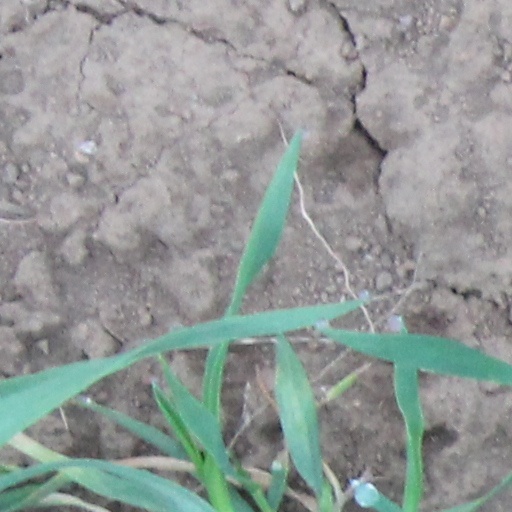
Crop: wheat